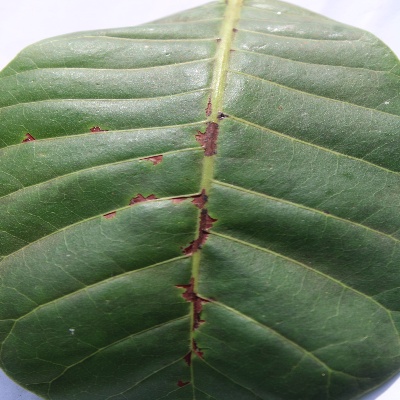
Crop: Cashew
Condition: anthracnose